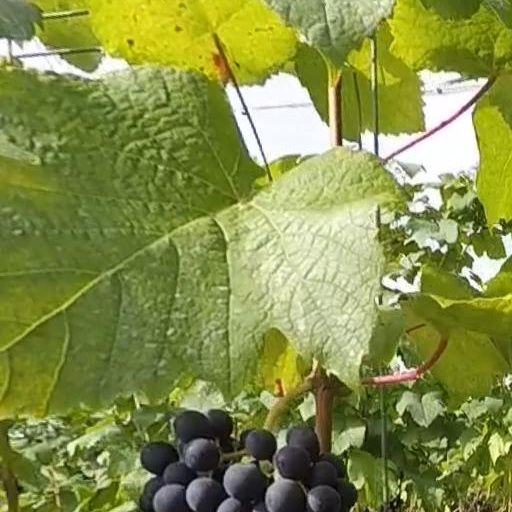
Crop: grape